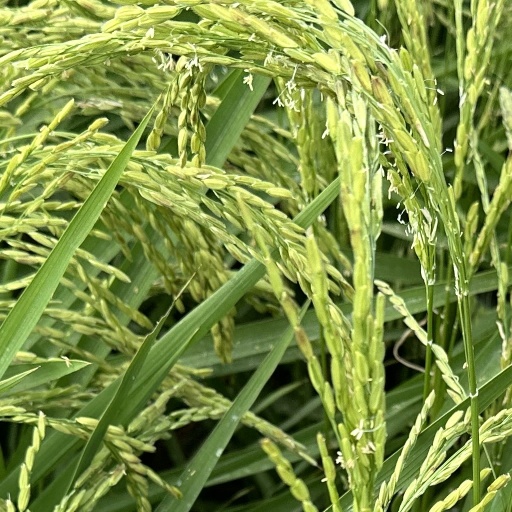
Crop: rice